The Lousy World

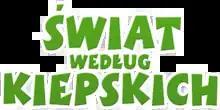

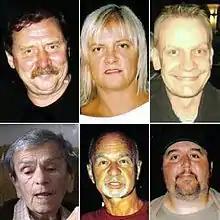
The Kiepskis and their neighbours. From left to right: Ferdynand, Halina, Waldemar and Rozalia Kiepskis, following with Marian Paździoch and Arnold Boczek.

The Lousy World is a Polish television sitcom that premiered on 16 March 1999 on Polsat. The show follows the life of a dysfunctional Polish family from Wrocław. Most episodes are centered on Ferdynand Kiepski, the family's patriarch, who schemes to improve his financial or life situation, but in most cases ultimately fails. The series is a parody of stereotypical lives of Polish families in a style similar to the American series "Married... with Children".